Martin S. Vilas

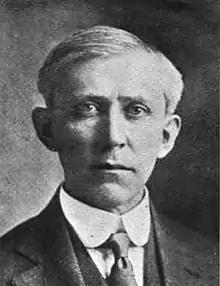

Martin Samuel Vilas (March 1, 1870 – November 19, 1953) was a Vermont lawyer, politician and author who served as President of the Vermont State Senate.